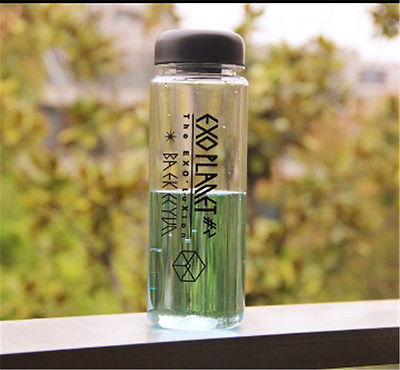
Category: mug